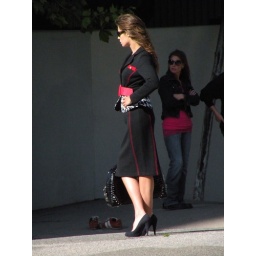
She probably walks up the hills in the black shoes and down the hills in the red ones!